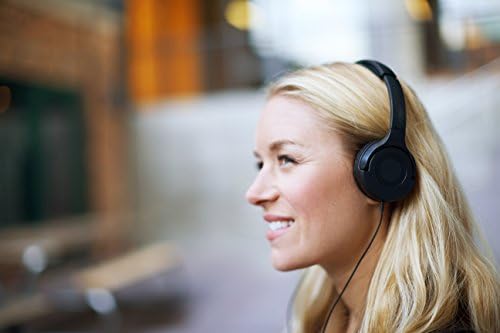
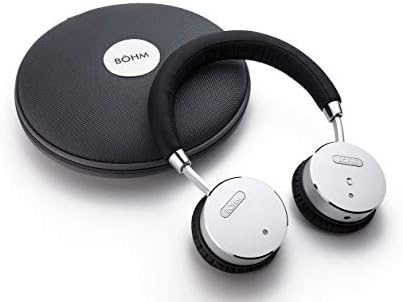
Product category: headphones
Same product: no